Feminine hygiene

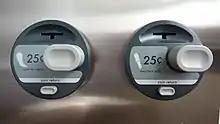
Menstrual hygiene product dispenser

Tampon tax is a shorthand for sales tax charged on tampons, pads, and menstrual cups. The cost of these commercial products for menstrual management is considered to be unacceptably high for many low-income women. At least half a million women across the world do not have enough money to adequately afford these products. This can result in missing days of school or even dropping out entirely in the worst cases. In some jurisdictions, similar necessities like medical devices and toilet paper are not taxed. Several initiatives worldwide advocate to eliminate the tax all together. In some countries, such petitions have already been successful (for example parts of the UK and the United States). The UK abolished the 5% minimum VAT imposed on sanitary products on 1 January 2021, as previously whilst a member of the European Union; EU law prohibited the UK or any EU member state from removing the 5% VAT imposed on sanitary products.